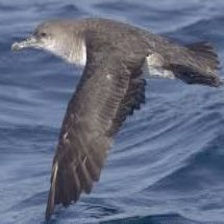
Species: BLACK VENTED SHEARWATER
Scientific name: PUFFINUS OPISTHOMELA